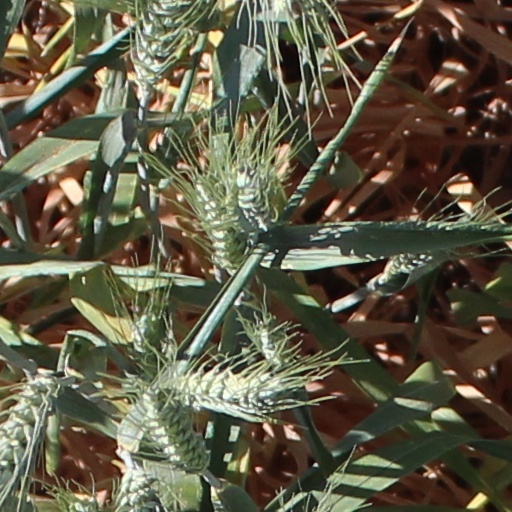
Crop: wheat